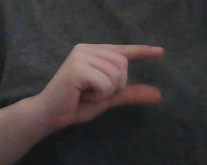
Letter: dal